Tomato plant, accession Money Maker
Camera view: vertical (180 deg); turntable rotation: 330 degrees
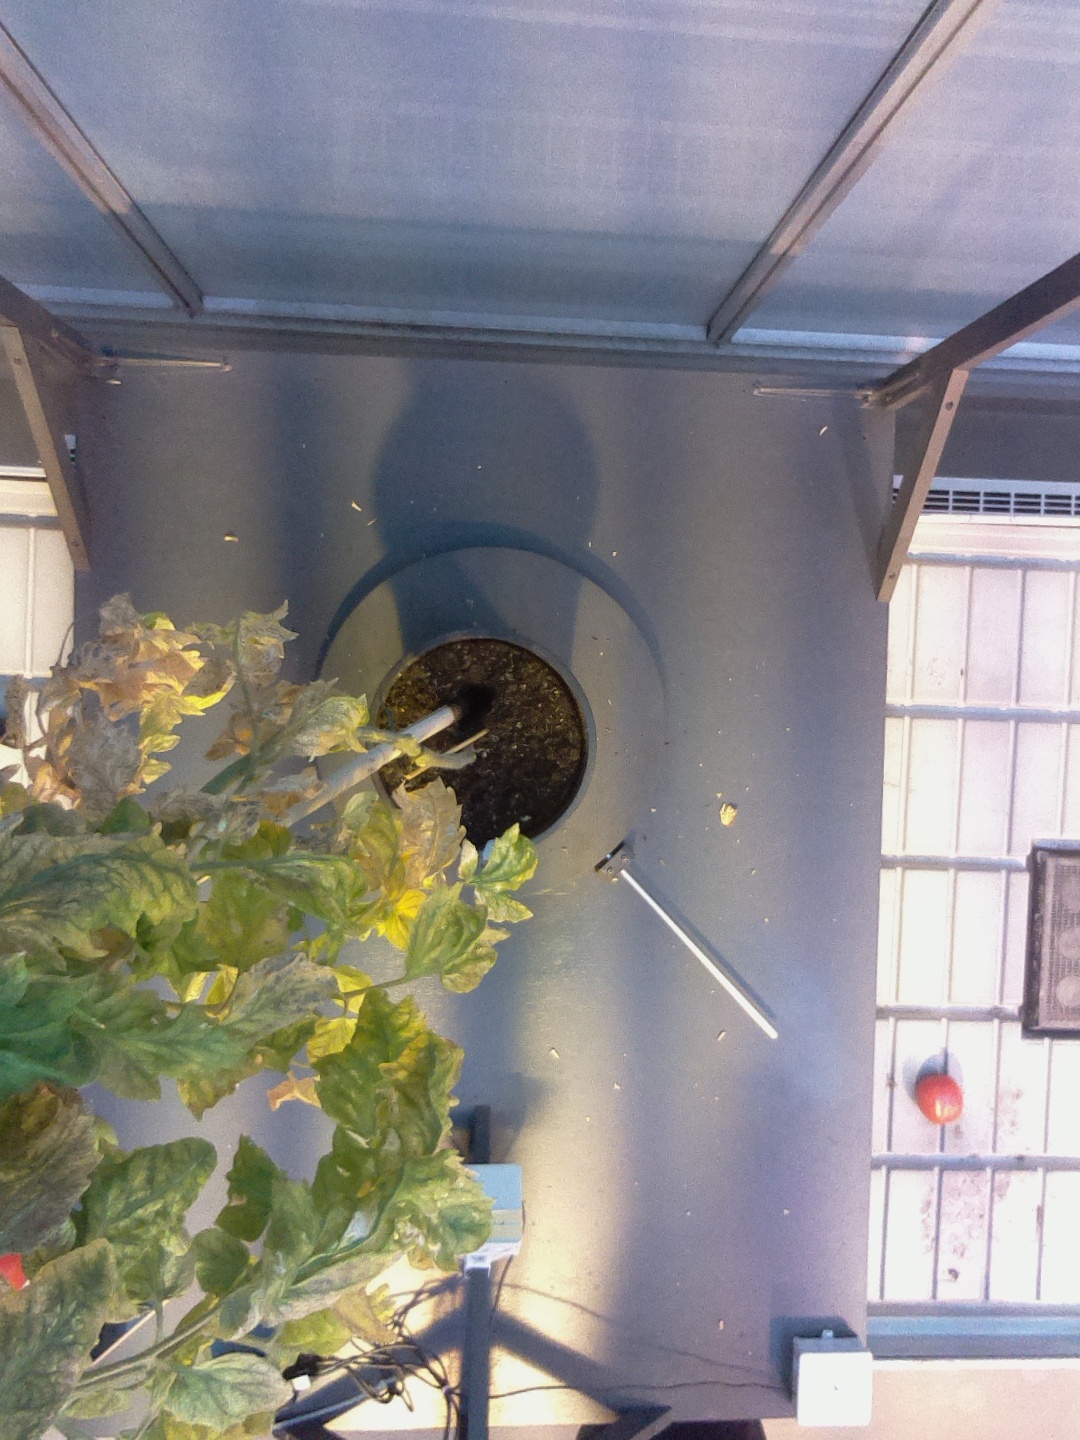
BBCH growth stage 83: 30%-40% of fruits show typical fully ripe color